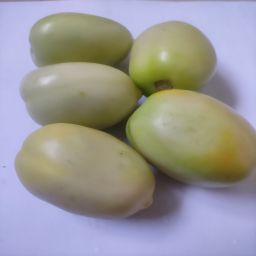
Crop: Tomato
Quality: Unripe